Kazuo Hasegawa

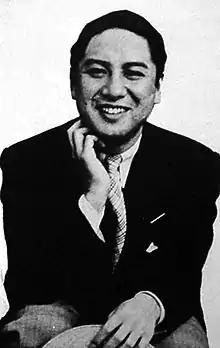
Kazuo Hasegawa in 1937

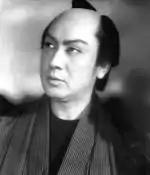
Kazuo Hasegawa as Zenigata Heiji in the film "Zenigata Heiji" (1951).

, formerly known by his stage names and , was a Japanese film and stage actor. He appeared in over 300 films from 1927 to 1963.